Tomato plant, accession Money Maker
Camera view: horizontal (90 deg, fisheye); turntable rotation: 210 degrees
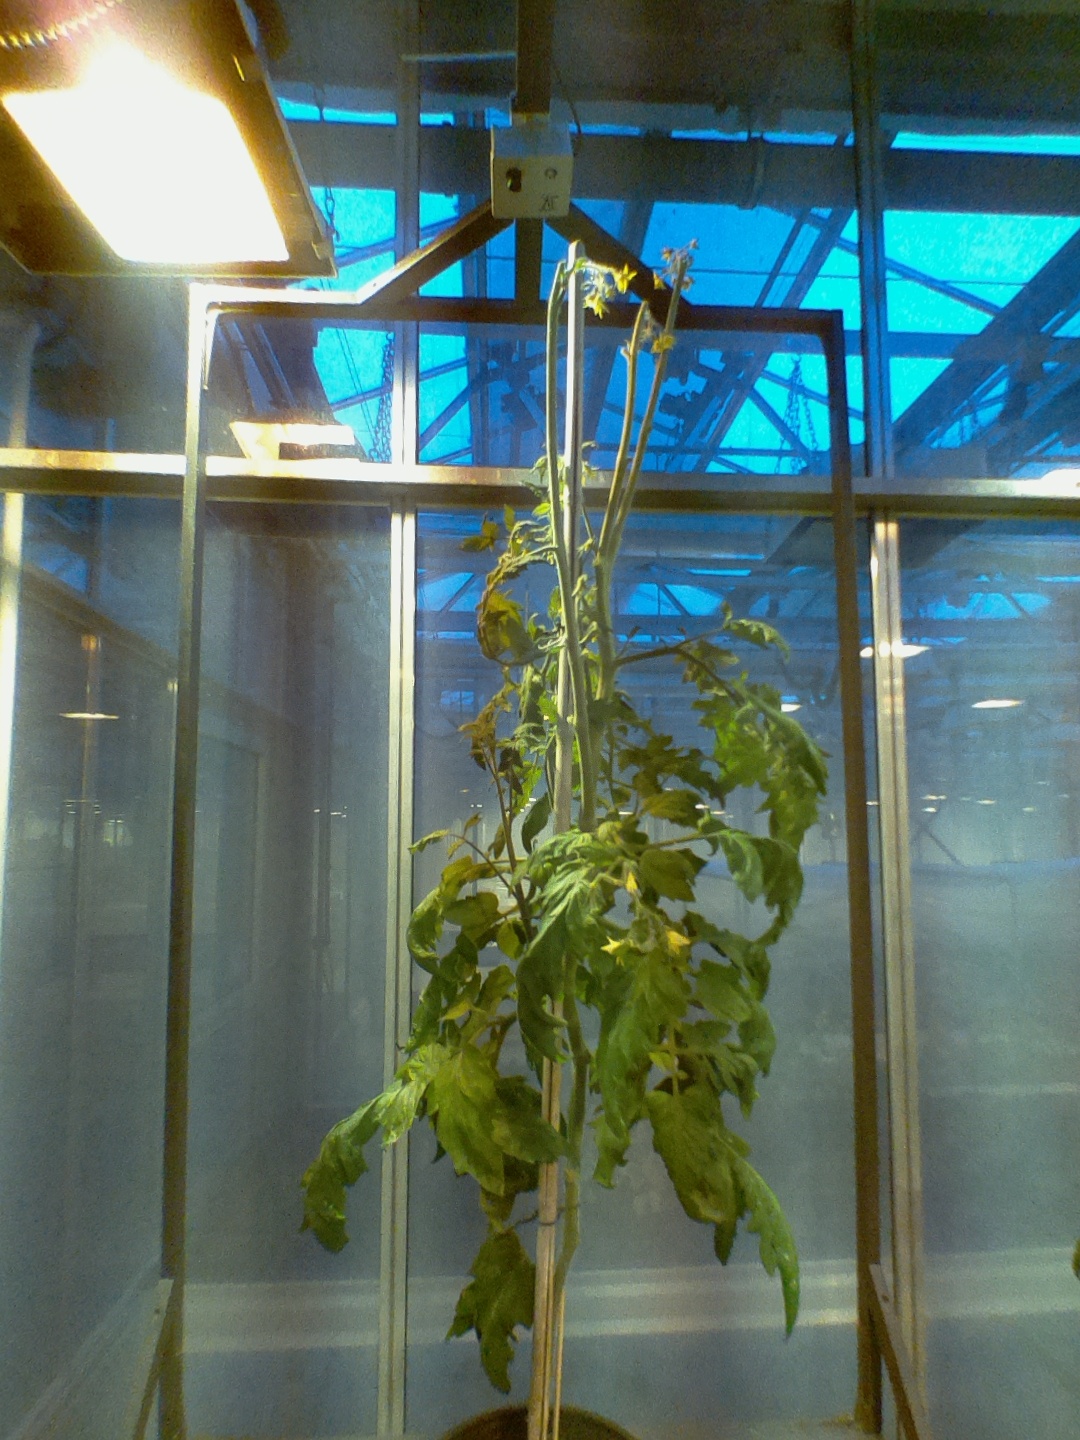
BBCH growth stage 75: 50%-60% of final fruit size